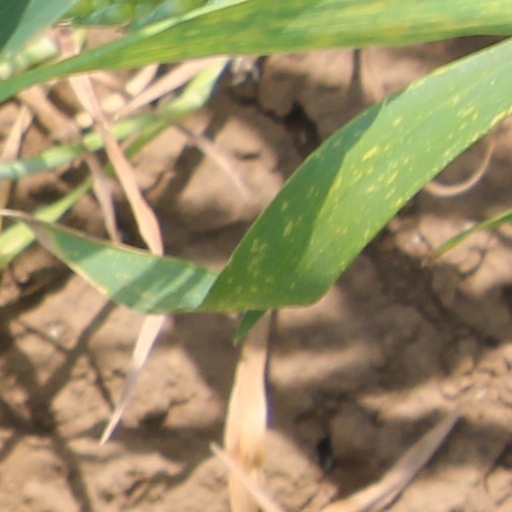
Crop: wheat